James Henry Mills

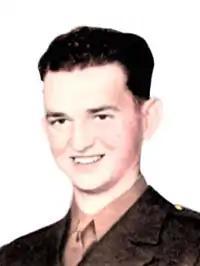

James Henry Mills (May 2, 1923 – November 11, 1973) was an American Medal of Honor recipient. He was the only Polk County, Florida native to receive the Medal of Honor in World War II. He joined the Army from his birth city in September 1943. Private Mills earned the Medal of Honor in 1944 for demonstrating "conspicuous gallantry and intrepidity at the risk of his life above and beyond the call of duty." Mills actions allowed his platoon to take its objective without casualties.